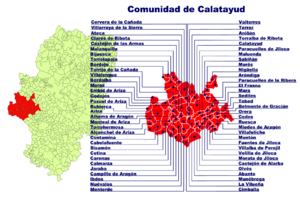
Comunidad de Calatayud est une comarque aragonaise dans la province de Saragosse.